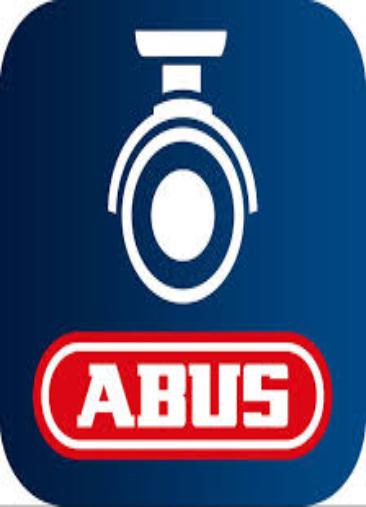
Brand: abus
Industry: Others